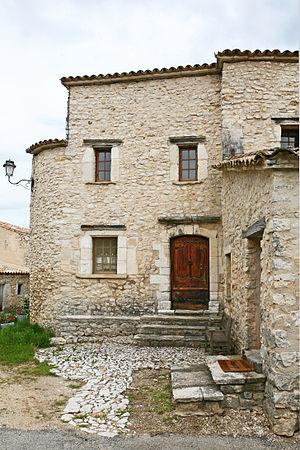
Maison à Saint-Trinit (Vaucluse)
Saint-Trinit est une commune française, située à l'extrémité nord-est du département de Vaucluse, en région Provence-Alpes-Côte d'Azur.